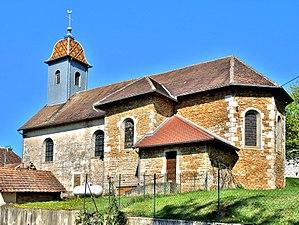
Eglise Saint Laurent